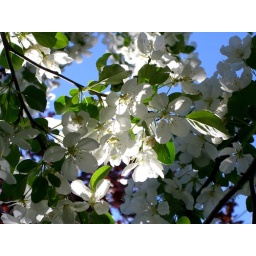
Sunshine illuminating a crab apple tree in the late afternoon.